Abdul Fatah Younis

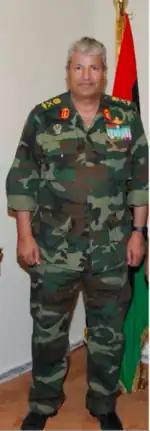
Abdul Fatah Younis in 2011, a few weeks before he was murdered

On 24 July, Younis was reported by "Al Bawaba" to have been killed under "mysterious circumstances" on the first day of the Fourth Battle of Brega without specifying where they got such information. Younis denied this report in a radio interview the next day.